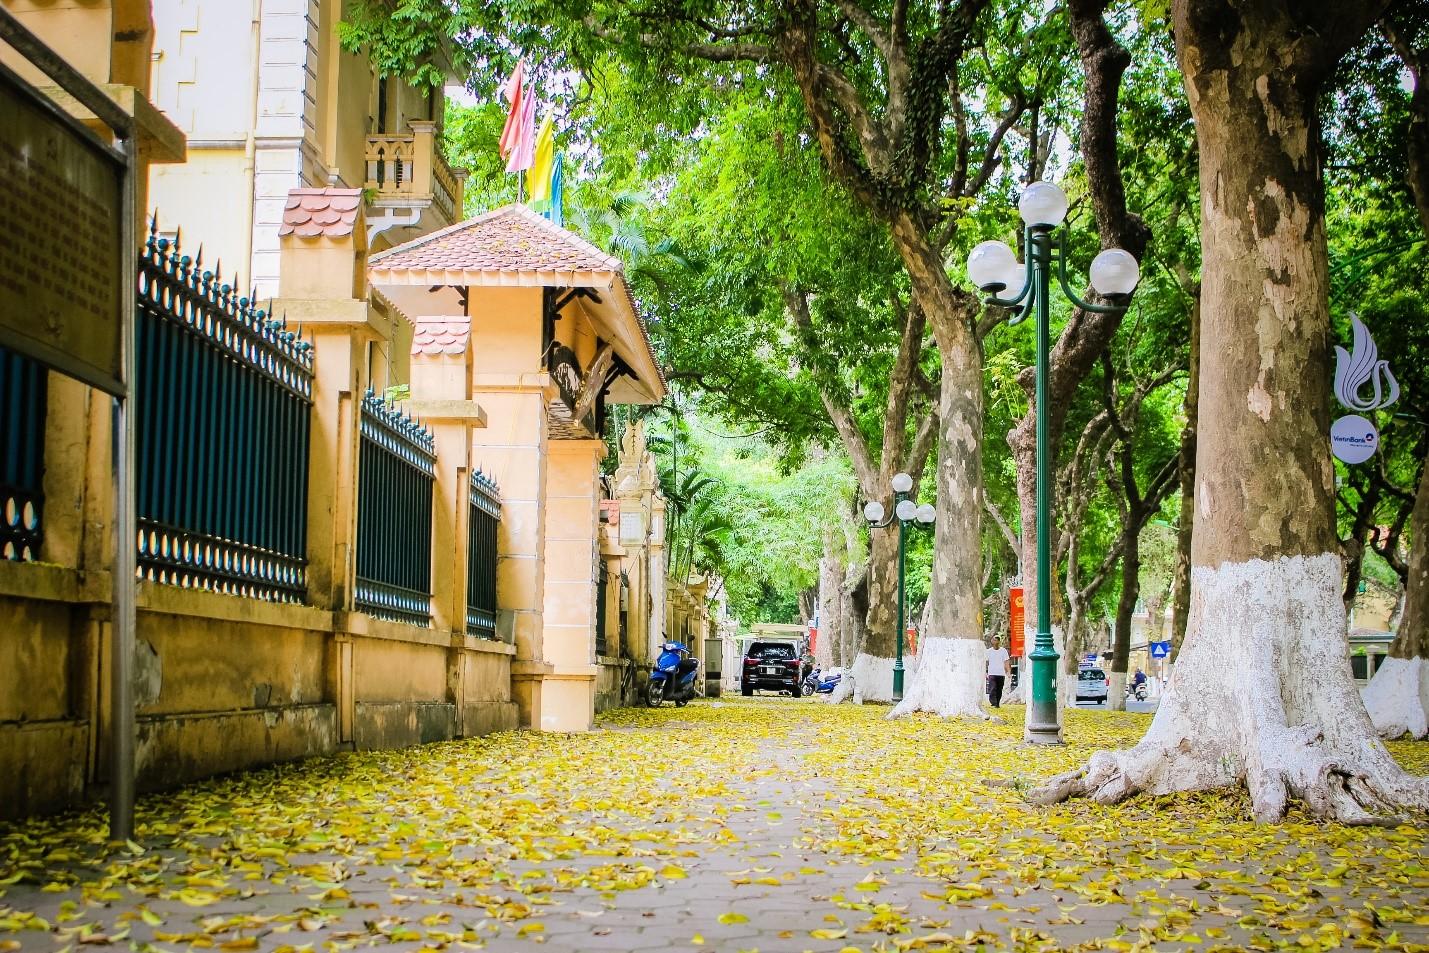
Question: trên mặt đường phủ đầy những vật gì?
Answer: lá cây